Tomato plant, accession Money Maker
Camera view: tilt-top (135 deg); turntable rotation: 270 degrees
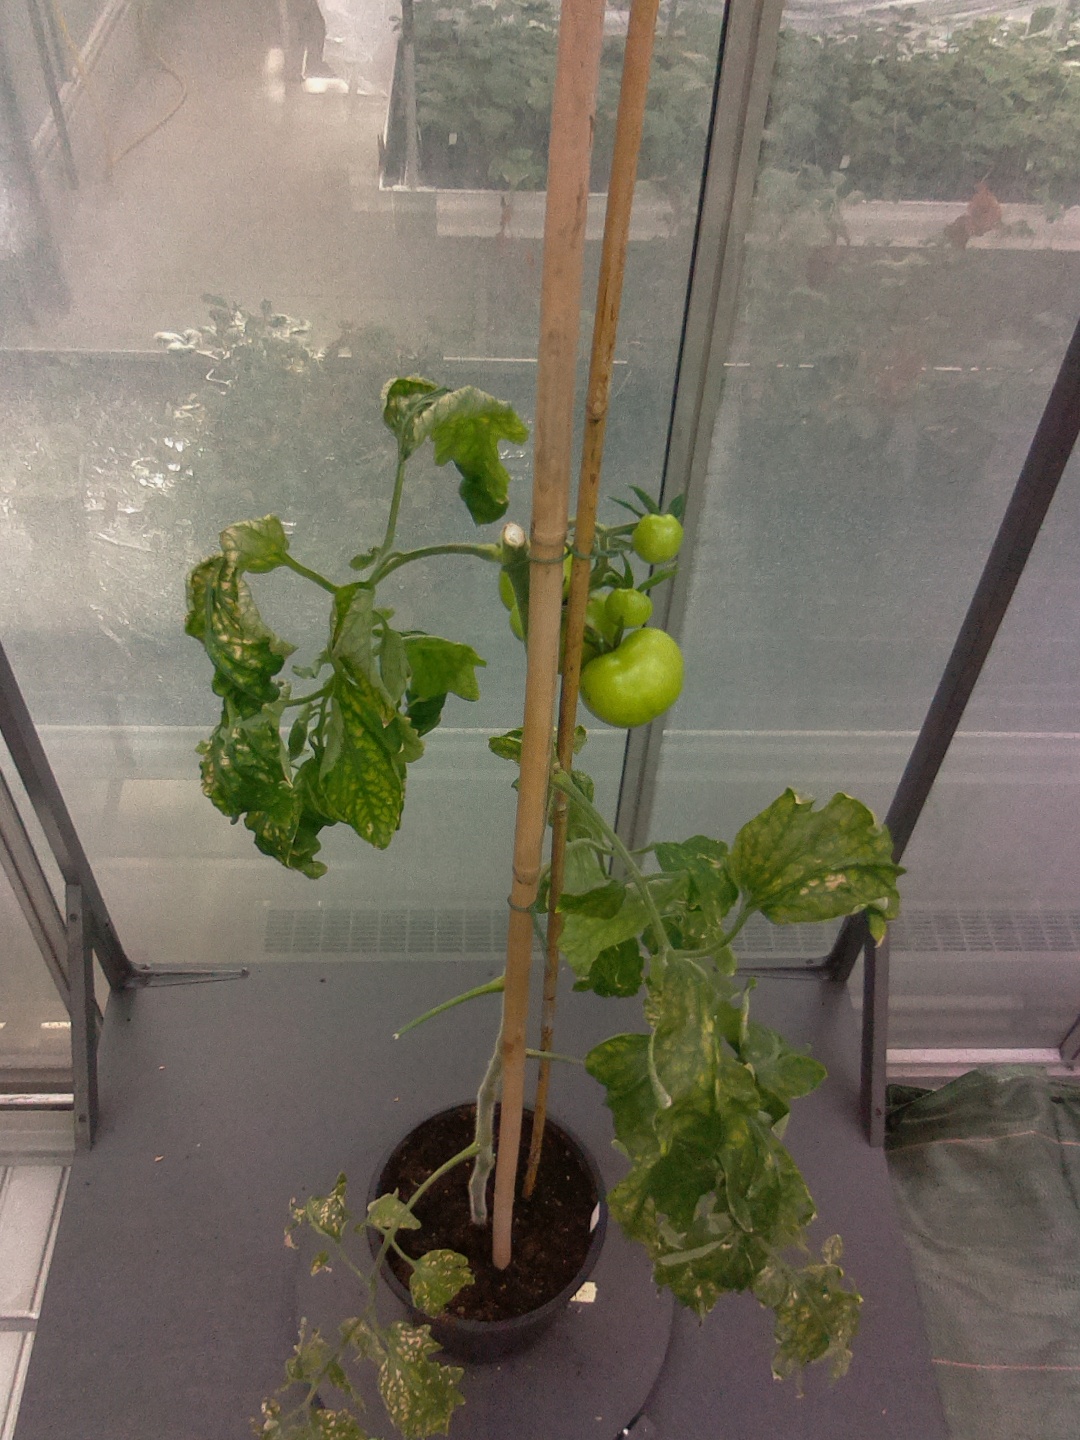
BBCH growth stage 77: 70%-80% of final fruit size